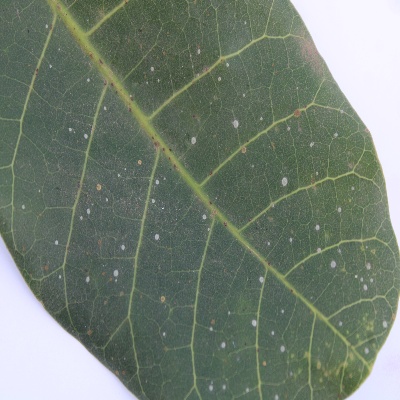
Crop: Cashew
Condition: red rust